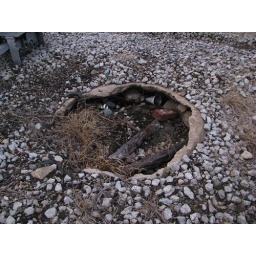
What appears to be a derelict semaphore power box across the street from the train station in Tipton, IN.